Leo Lentelli

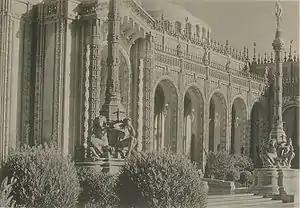

Born in Bologna, Italy, on October 29, 1879, Leo Lentelli studied in Bologna and Rome and worked as a sculptor in his native land. Immigrating to the United States in 1903 at the age of 24, Lentelli initially assisted in the studios of several established sculptors. In 1911 he entered the Architectural League exhibition and won the Avery Prize. The following year he became a naturalized citizen of the United States. Chosen to provide sculptural ornament for the Panama-Pacific Exposition, Lentelli moved to San Francisco in 1914. He collaborated with Frederick George Richard Roth and Stirling Calder. Calder has been credited with aiding Lentelli in developing his own style. An example can be seen in his "Water Sprites".